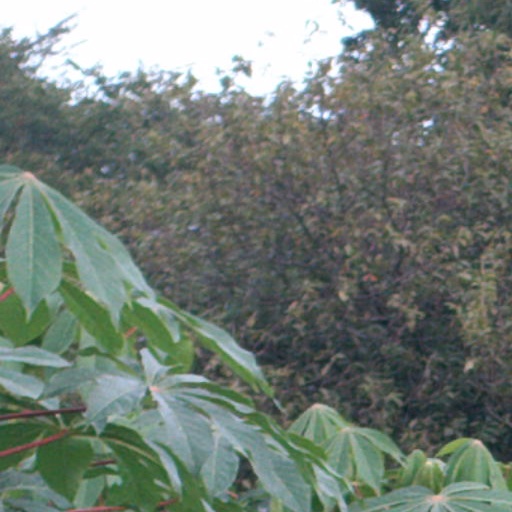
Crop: cassava